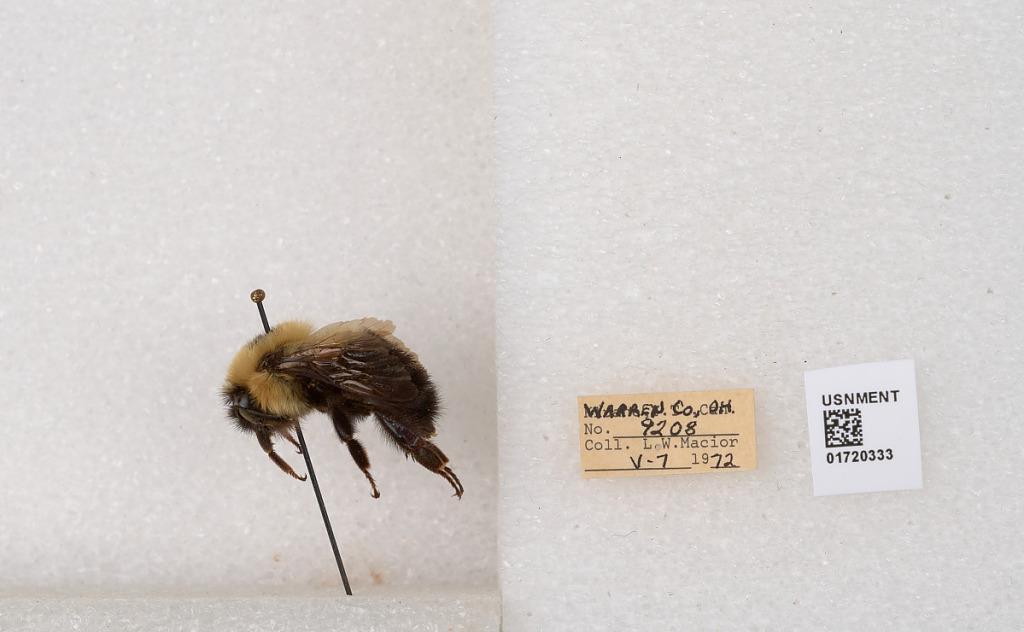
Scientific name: Bombus bimaculatus Cresson
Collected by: L. Macior
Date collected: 1972-5-7
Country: United States
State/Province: Ohio
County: Warren
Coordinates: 39.4276, -84.1668